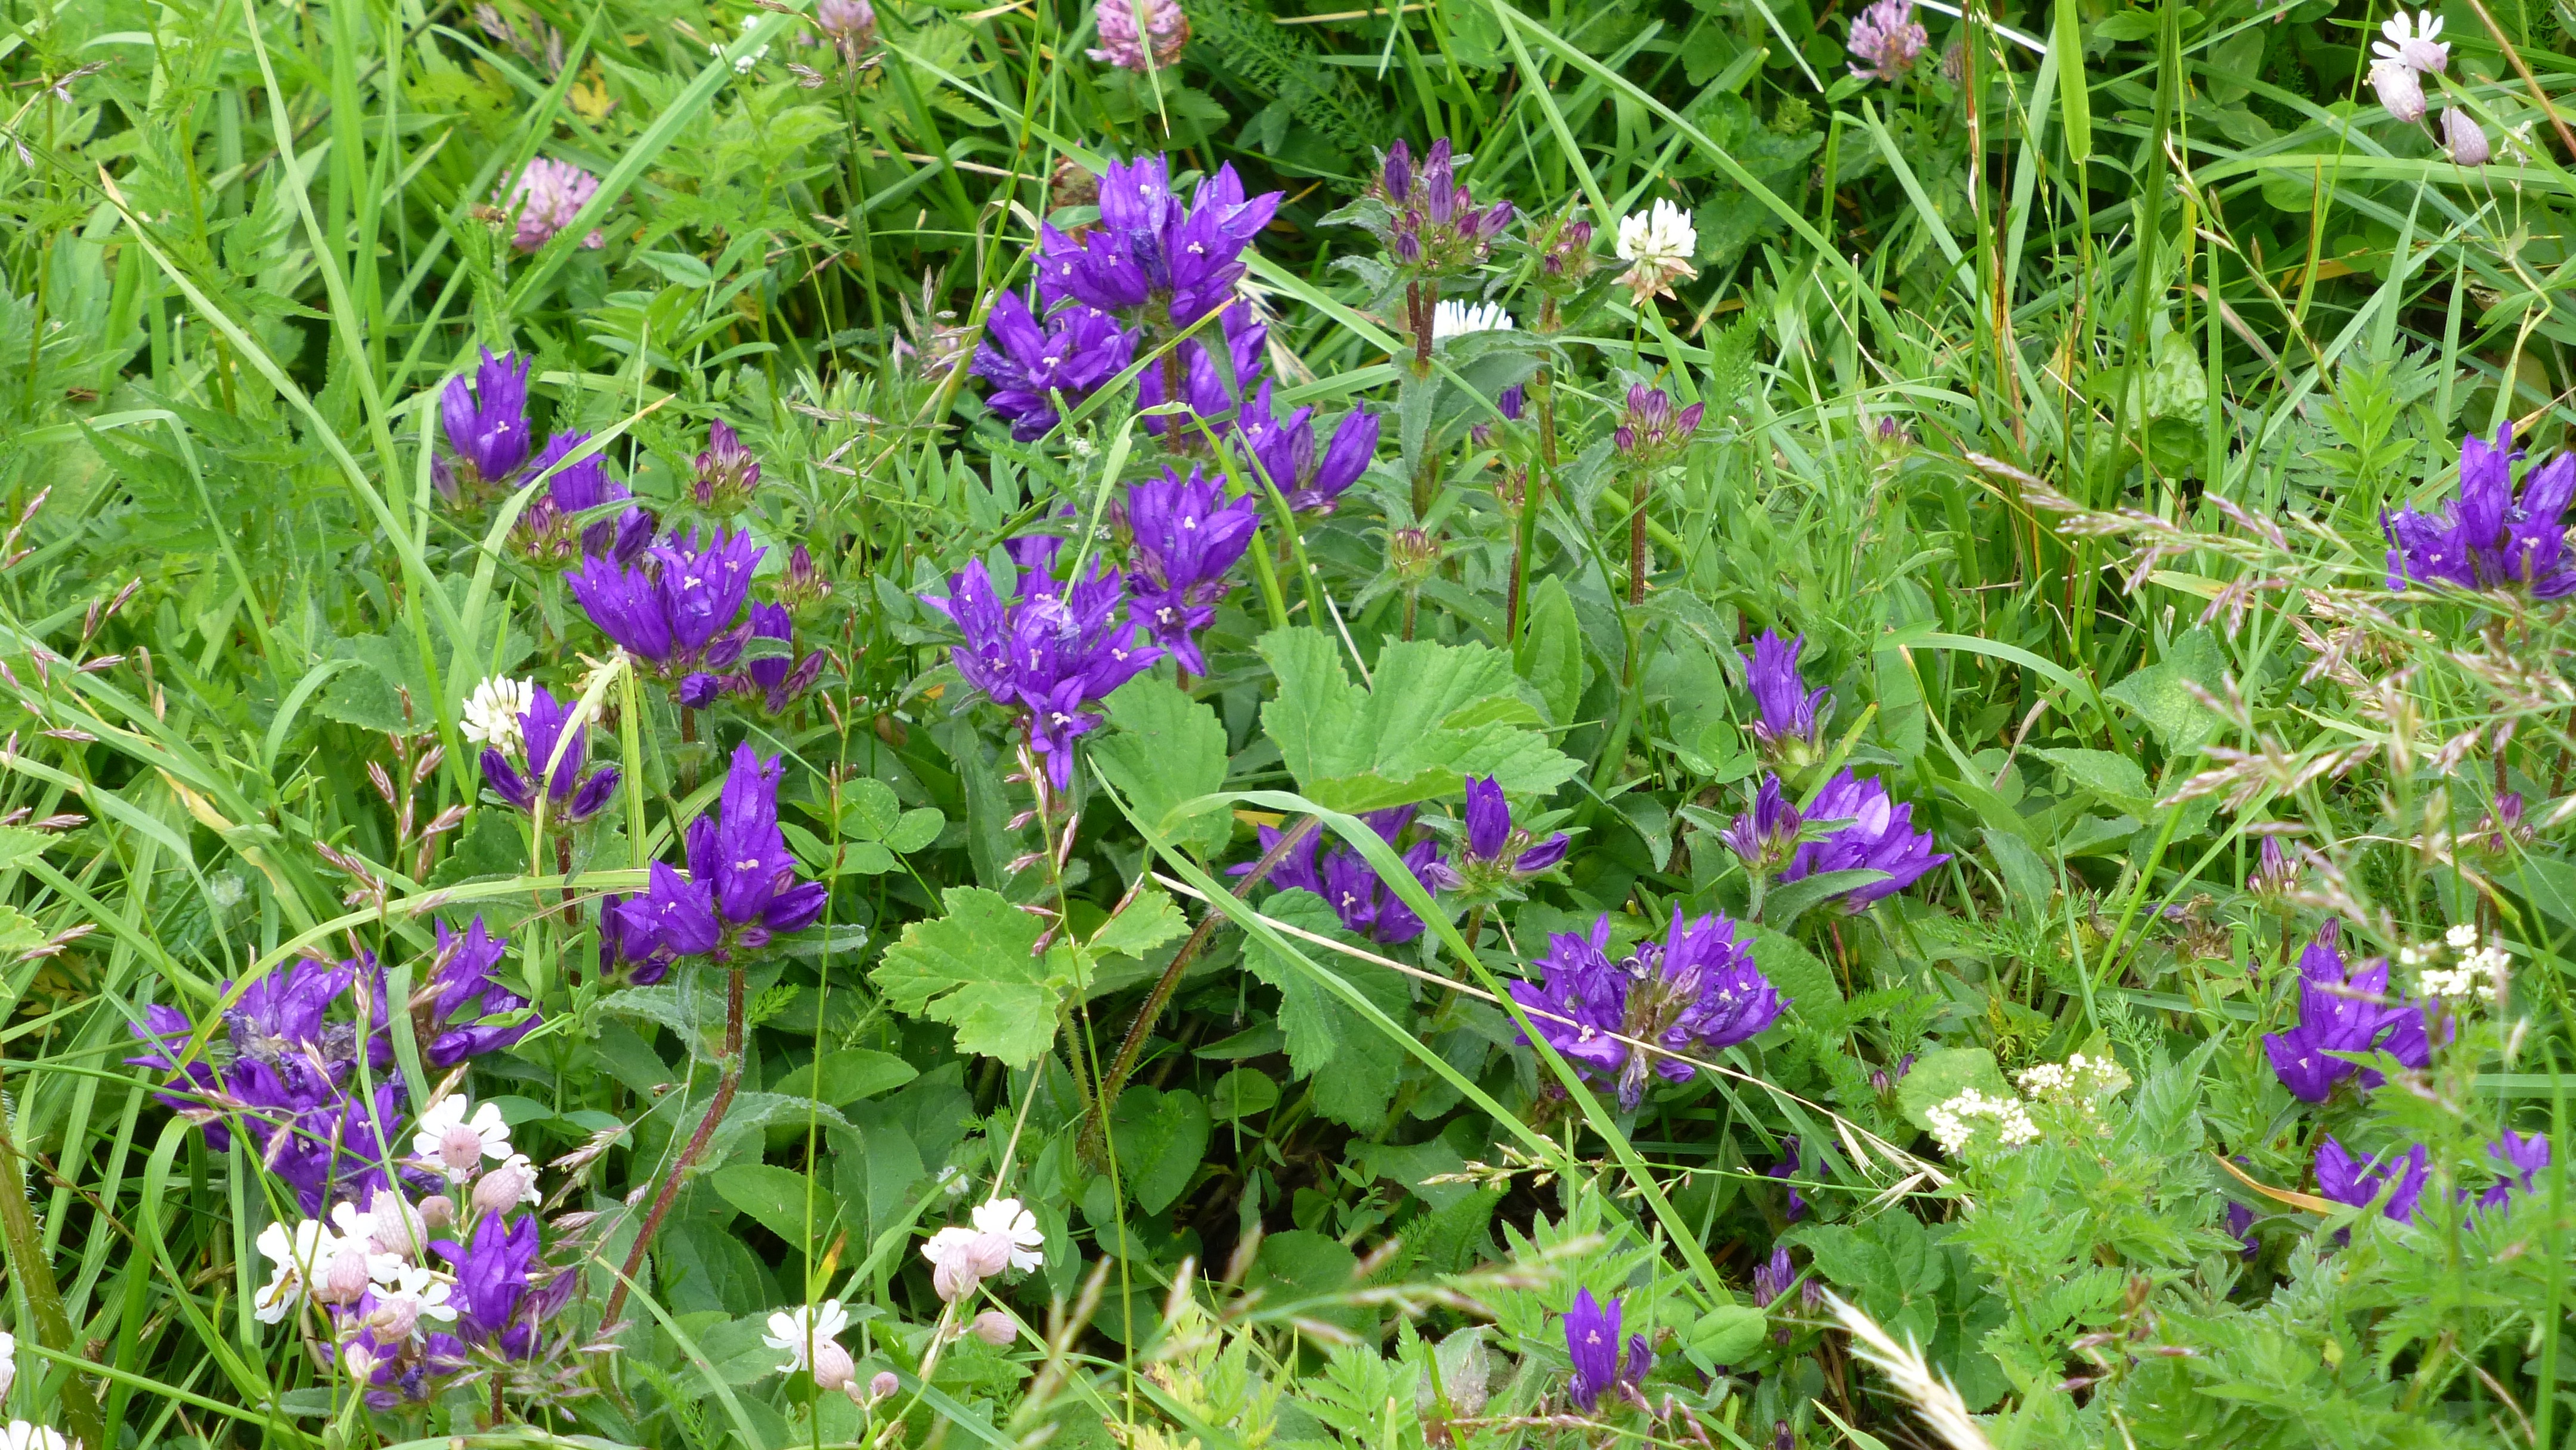
plant, meadow, flower, herb, garden, flora, wildflower, wild flowers, violet, bluebonnet, lupin, mountain flowers, flowering plant, bellflower family, annual plant, land plant, english lavender, everlasting sweet pea, hyssopus, allgau